Włatcy móch

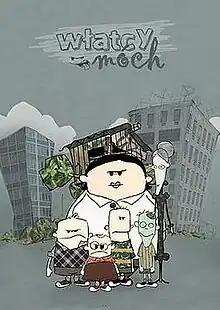
First row from the left: Anusiak, Konieczko, Maślana and Czesio. Second row: Mrs. Nurse and Ms. Frał

Włatcy móch (English: The Lordz o' Flys) is a Polish adult animated series, which aired on the Polish TV channel TV4 between November 2006 and December 2011. The title is a misspelling of "Władcy much" ("The Lords of Flies") and derives from William Golding's novel "Lord of the Flies". The story revolves around four 8-year-old boys in Grade IIB of the Batalion Zośka Elementary School in Wrocław: Anusiak, Konieczko, Maślana and Czesio. The show has a total of 127 regular and 2 special episodes, and a feature film also exists. The comedy won the 2008 in category "TV Series".